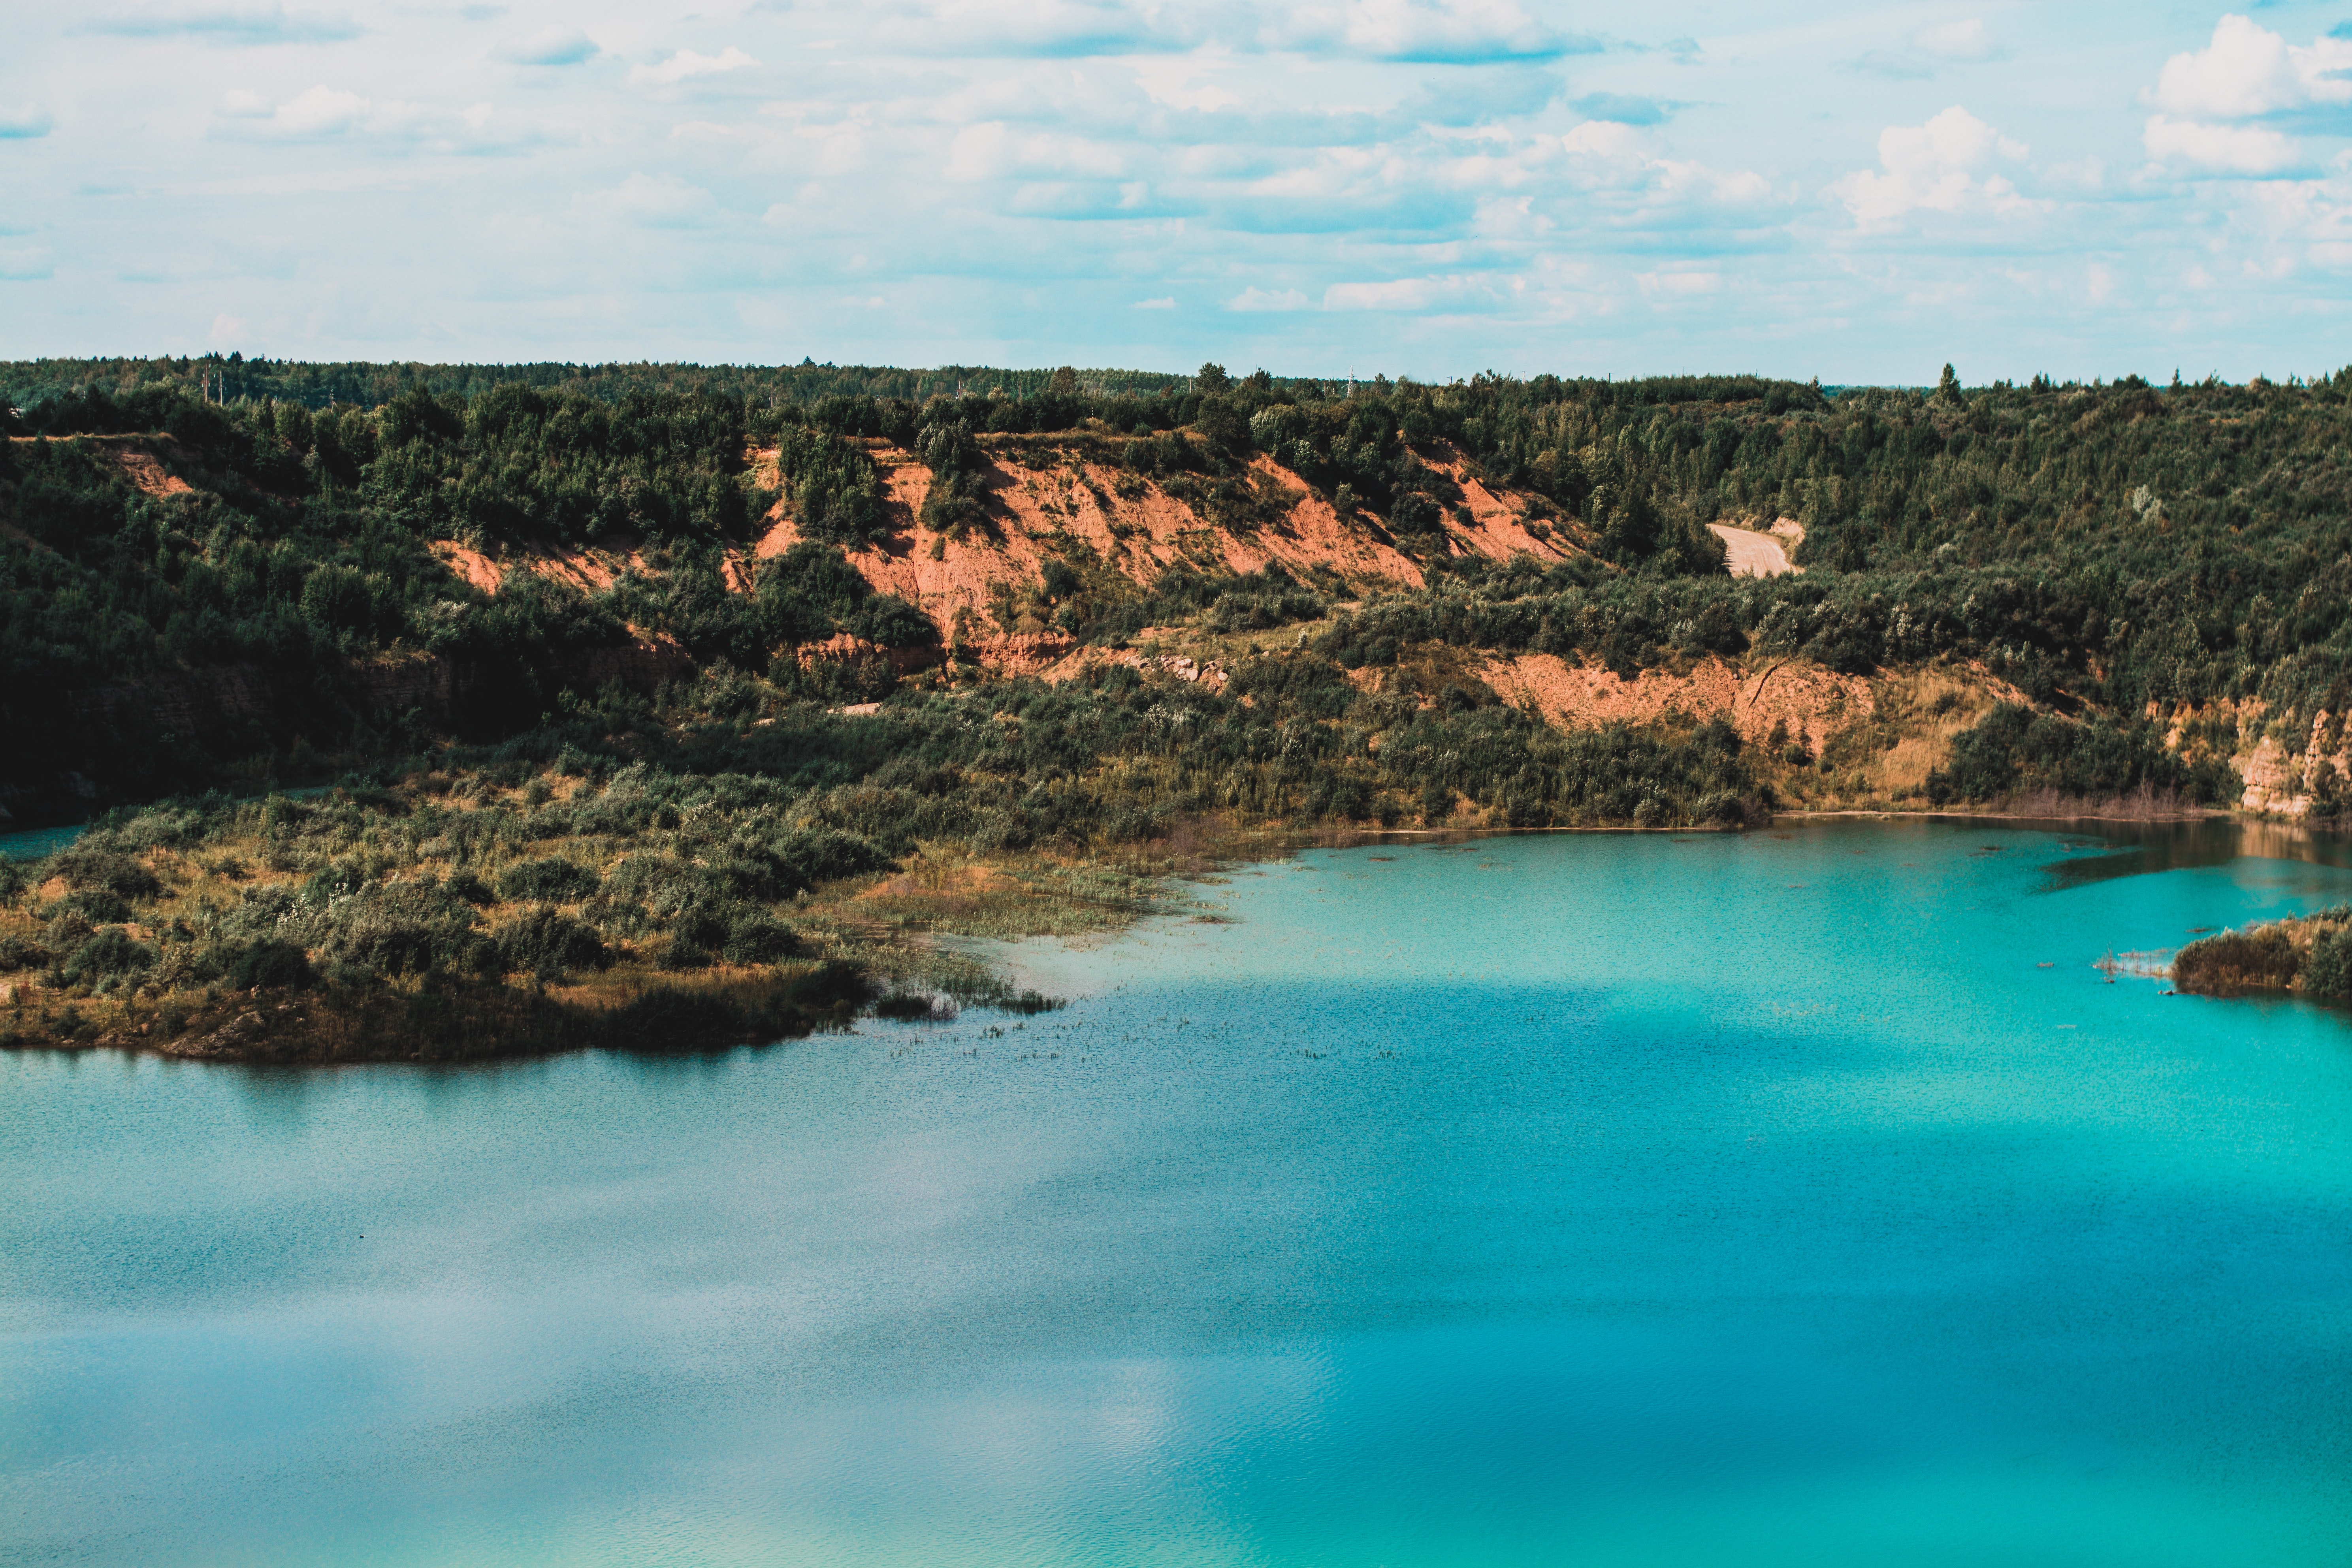
nature, water, sky, reflection, nature reserve, reservoir, water resources, lake, bay, lagoon, coast, sea, inlet, crater lake, escarpment, landscape, tree, river, cloud